Giuliano da Sangallo

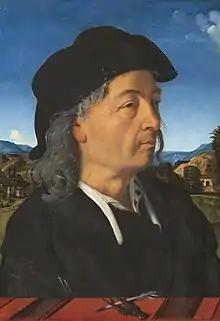
Portrait by Piero di Cosimo, c. 1482-1485 (Rijksmuseum, Amsterdam)

Giuliano da Sangallo (c. 1445 – 1516) was an Italian sculptor, architect and military engineer active during the Italian Renaissance. He is known primarily for being the favored architect of Lorenzo de' Medici, his patron. In this role, Giuliano designed a villa for Lorenzo as well as a monastery for Augustinians and a church where a miracle was said to have taken place. Additionally, Giuliano was commissioned to build multiple structures for Pope Julius II and Pope Leo X. Leon Battista Alberti and Filippo Brunelleschi heavily influenced Sangallo and in turn, he influenced other important Renaissance figures such as Raphael, Leonardo da Vinci, his brother Antonio da Sangallo the Elder, and his sons, Antonio da Sangallo the Younger and Francesco da Sangallo.